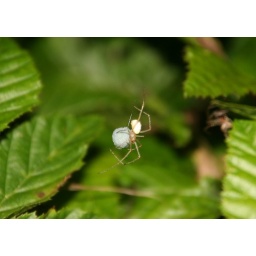
female with here nice blue cocoon. Unfortunately it was hard to get a good focus in the dark...